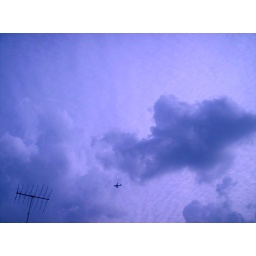
flying in the blue